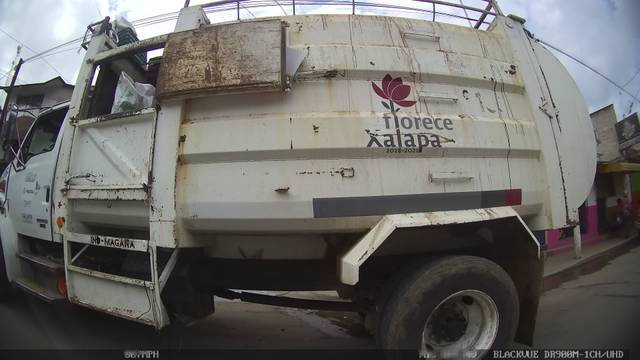
Region: Mexico
Coordinates: 19.565, -96.902